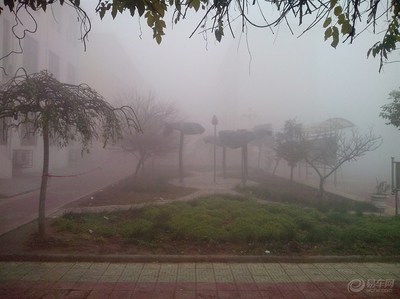
Weather: foggy or hazy